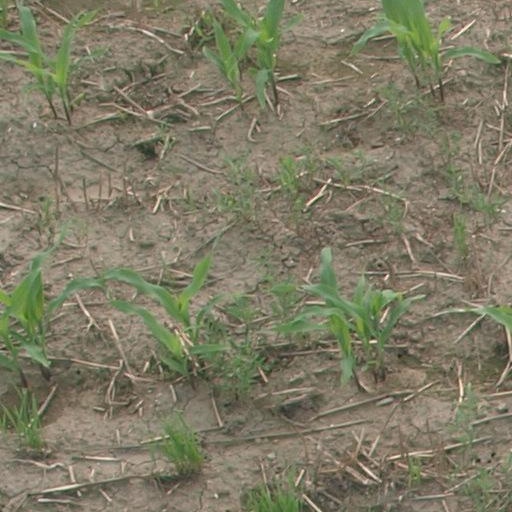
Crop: maize; corn